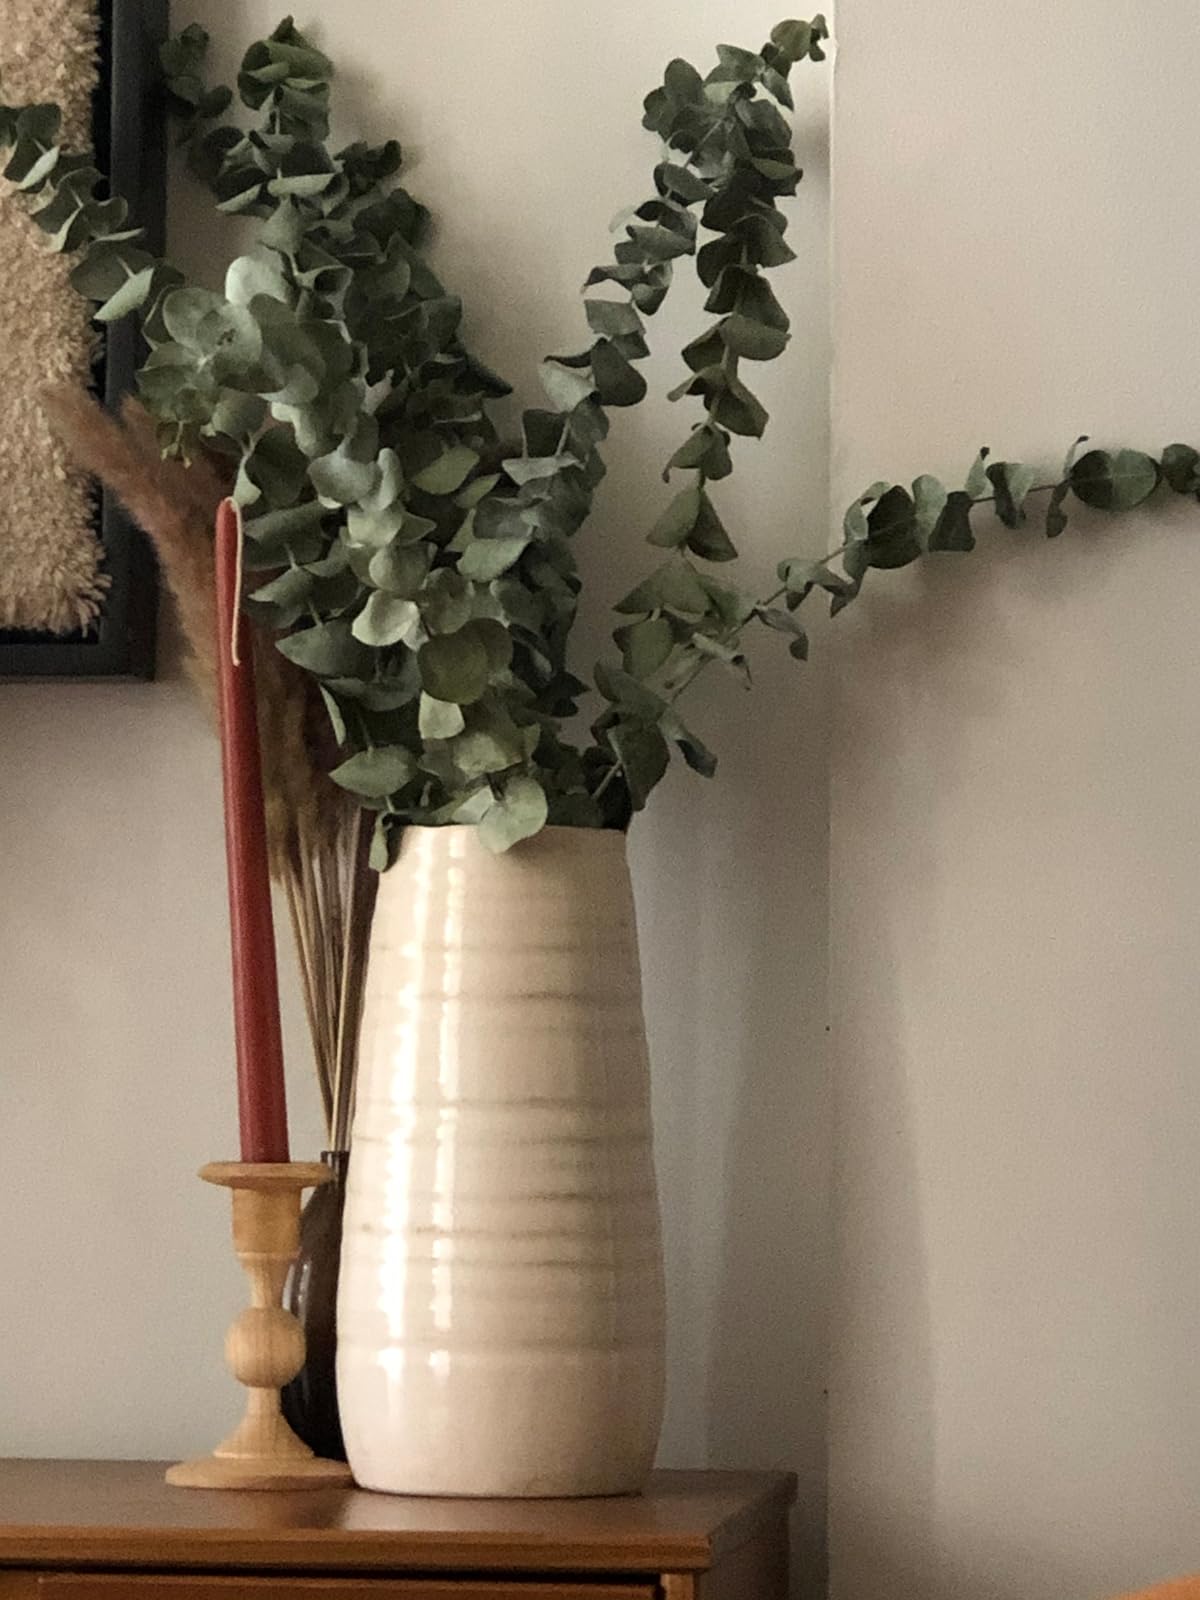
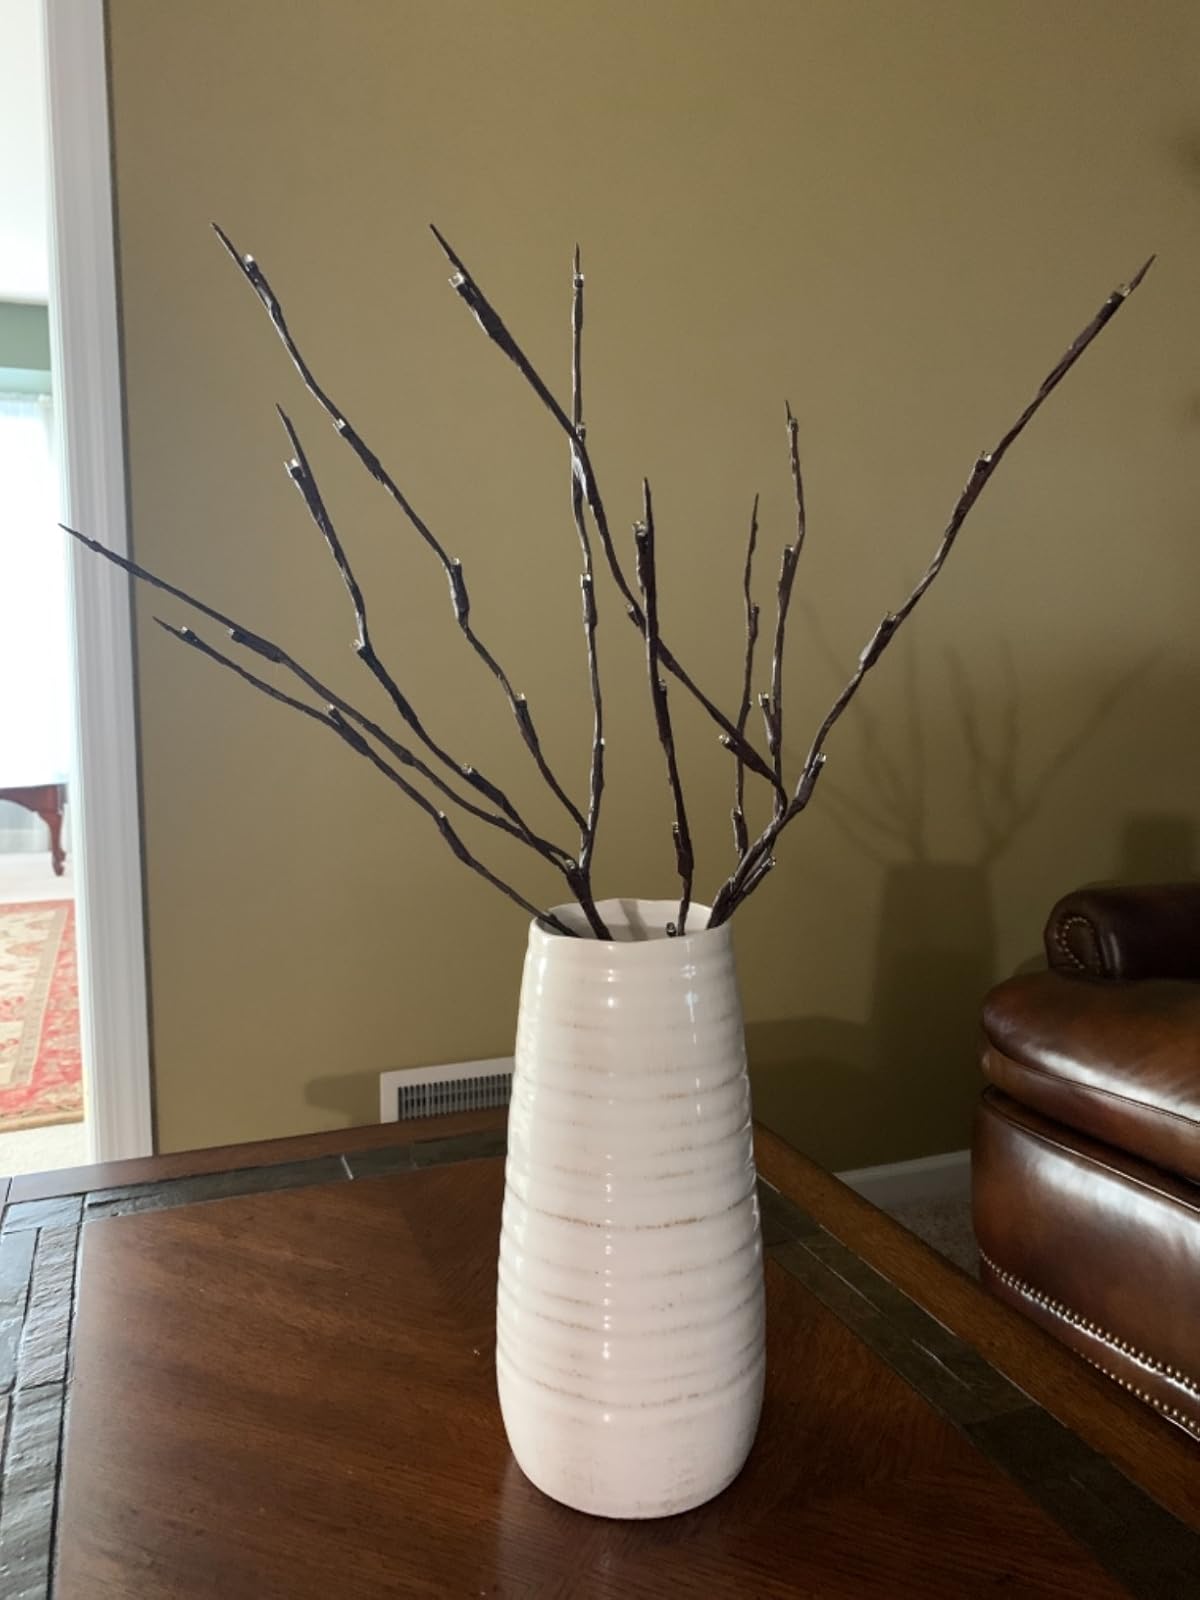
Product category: vase
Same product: yes